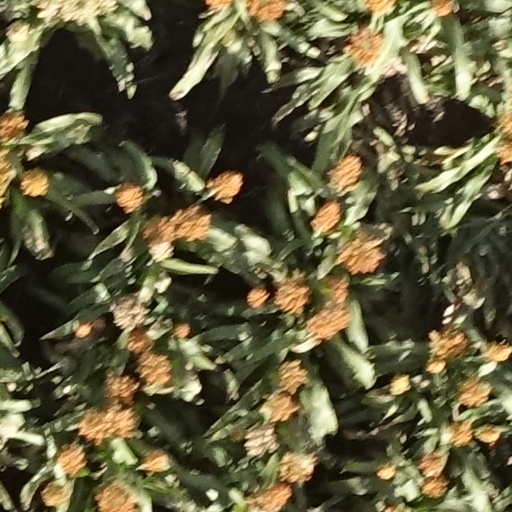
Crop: sorghum